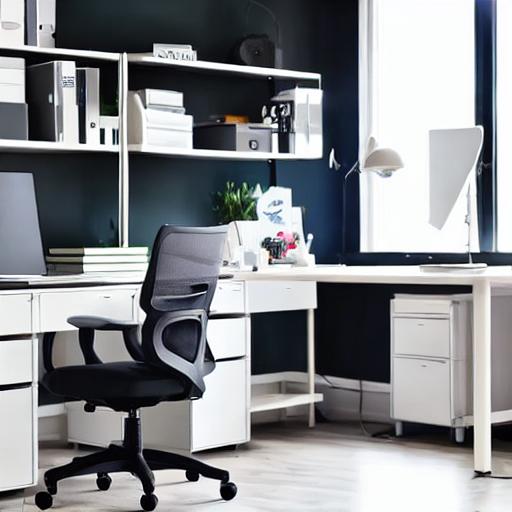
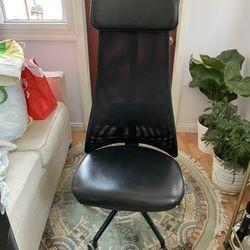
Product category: items_chair
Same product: no